Batman: Anarky

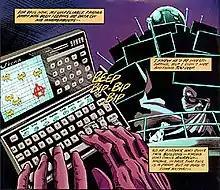
Anarky stands before his "de-brainwashing" device atop a sky scraper in "Metamorphosis", illustration by Norm Breyfogle.

"Metamorphosis" chronicles Machin's narrow survival of an explosion and use of the confusion in its aftermath to fake his death. Several months later, he is now stated to be fifteen-years old and has begun a new plan to liberate the world of government. As Anarky, he attempts to create a device which will emit beams of light on frequencies which will trigger the human brain of all who see it. The people will then be "de-brainwashed" of all the social constraints which society has placed on the individual. Utilizing a makeshift teleportation device capable of summoning a boom tube, he begins a quest to capture the power sources his invention will need: the madness of Etrigan, the evil of Darkseid, and the goodness of Batman. Desiring to tempt Batman into confronting him, Anarky successfully lures Batman's attention by hiring Legs and other homeless men to monitor Batman's movements. During the confrontation between Anarky and Batman, the device is damaged. Thus, when Machin activates it, it only affects himself. The vision that follows reveals what may have happened if he had succeeded, with nightmarish consequences. In the hallucination, the slightest infraction against a smooth-running society is met with banishment to a prison-city. The effects of his machine eventually wear off, and the most dangerous elements of the prison escape, causing havoc. The conclusion Anarky draws from this is that if society is to change, individuals must accept that change voluntarily. When Batman turns off the machine, Anarky awakens and promptly escapes, vowing to continue his mission, "until they all learn to choose for themselves..."